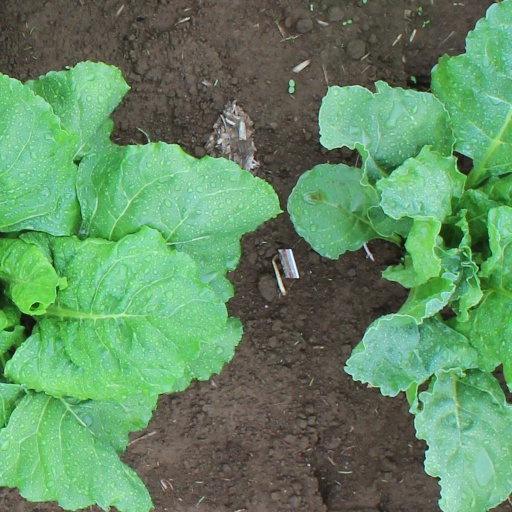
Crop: sugar beet